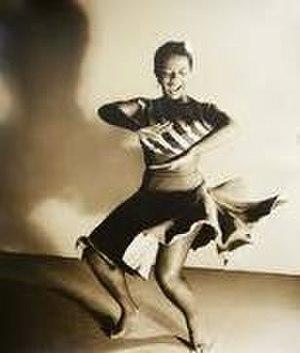
Pearl Eileen Primus, née le 29 novembre 1919 à Trinidad et morte le 29 octobre 1994 à New York, est une danseuse, chorégraphe et anthropologue afro-américaine.